Willi Gerdau

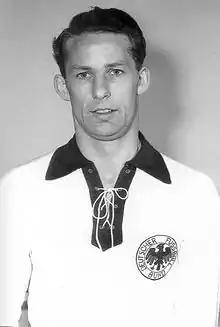

Willi Gerdau (12 February 1929 – 11 February 2011) was a German international footballer. Born in Heide, Gerdau played as a defender for Heider SV, and won one cap for West Germany in 1957 in a match against Scotland. He also competed in the 1956 Summer Olympics.